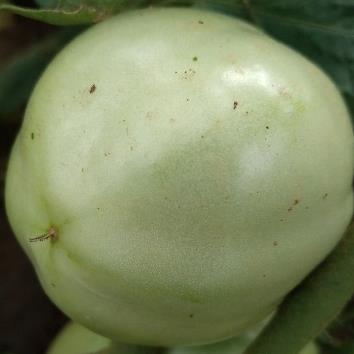
Crop: Tomato
Condition: healthy-fruit